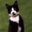
Label: cat